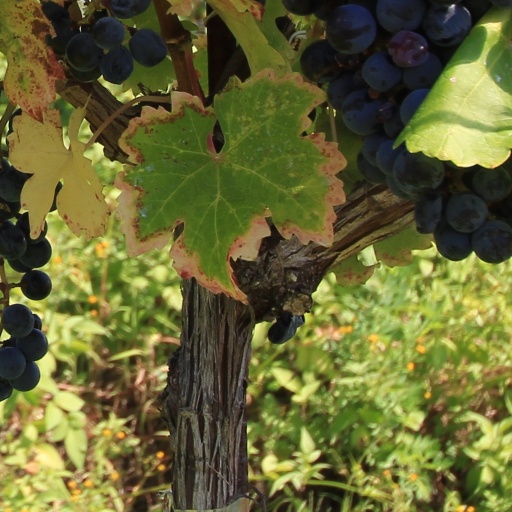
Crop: grape